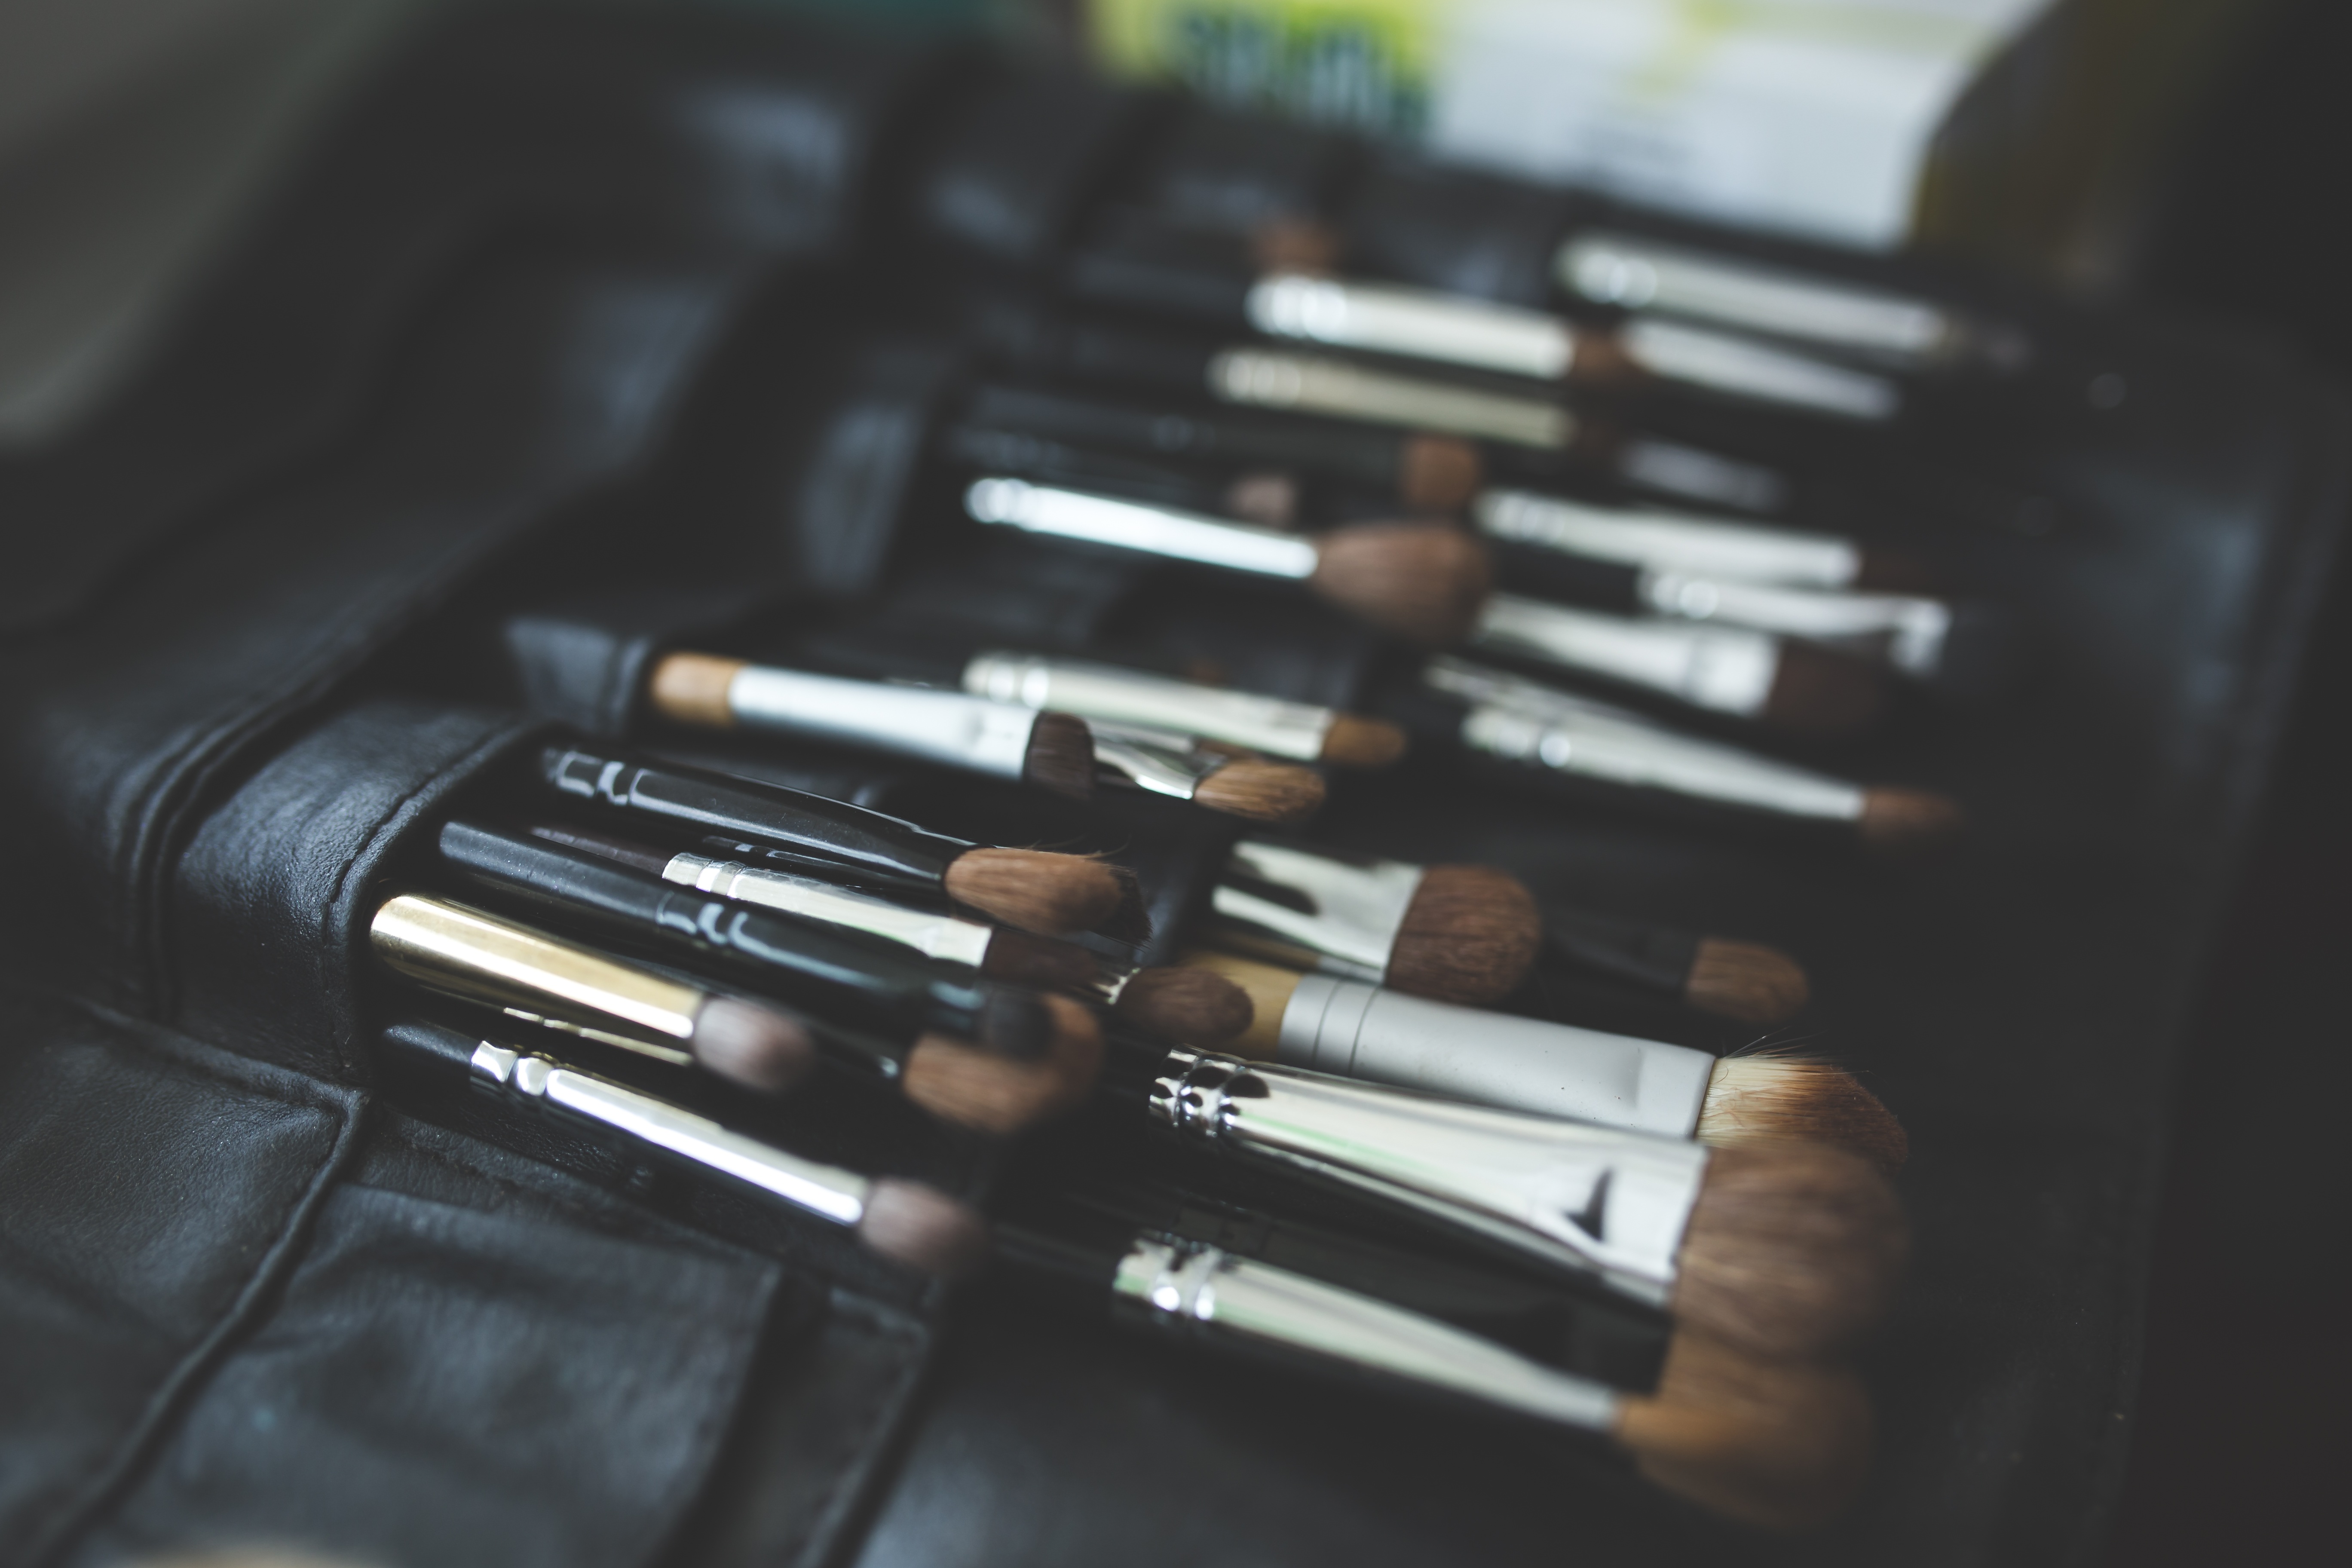
brush, tool, professional, makeup, make up, eye, beauty, brushes, firearm, gun accessory